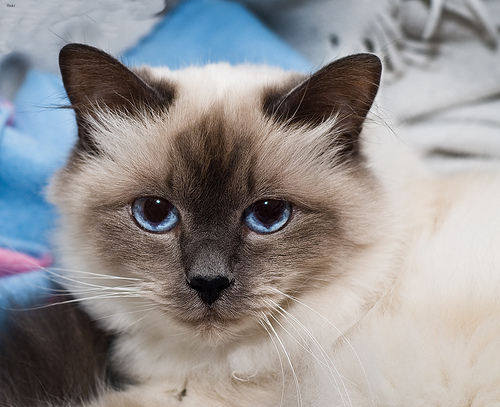
Animal: cat
Breed: birman